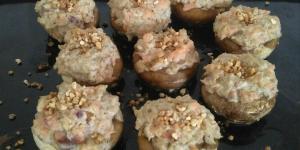
champinones rellenos de salmon